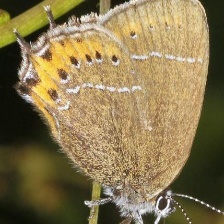
Species: BLACK HAIRSTREAK
Butterfly family (ImageNet category): lycaenid_butterfly